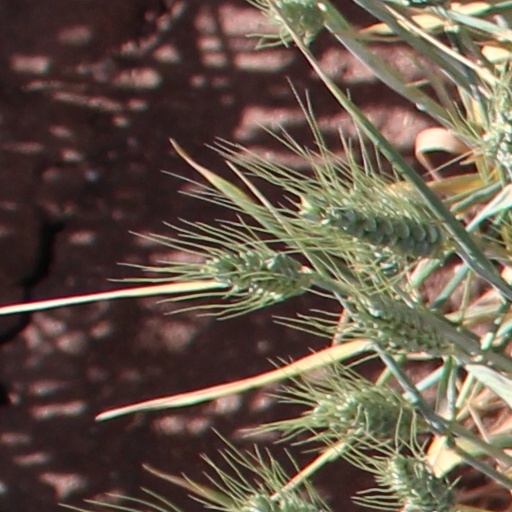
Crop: wheat